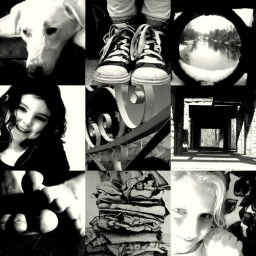
sites in my life in black and white